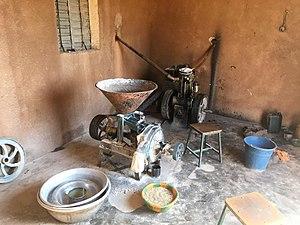
Moulin de Bogonam Mossi
Bogonam est un village situé dans le département de Kongoussi de la province de Bam dans la région du Centre-Nord au Burkina Faso.